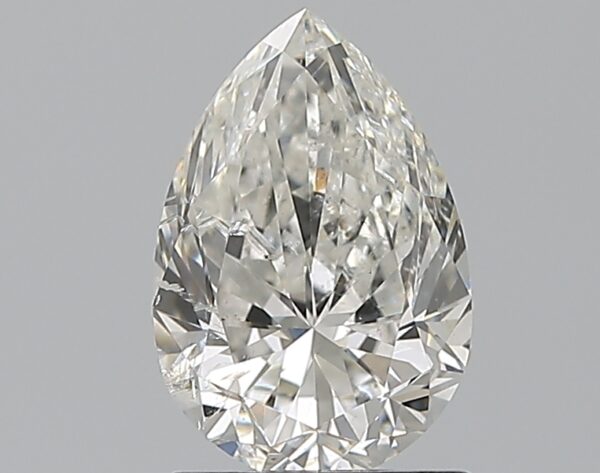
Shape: pear
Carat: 1.51
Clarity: SI2
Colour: G
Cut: GD
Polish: VG
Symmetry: VG
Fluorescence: N
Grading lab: IGI
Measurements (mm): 9.11 x 6.19 x 4.18